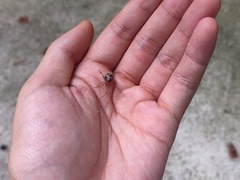
Species: Parasteatoda_tepidariorum